Embassy of India, Beijing

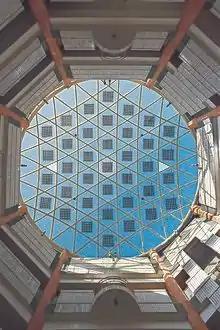
View of the atrium ceiling

The Indian mission originally occupied the Beijing Legation Quarter. The facility received damage during the Cultural Revolution. Around that period many diplomatic missions began moving to specified diplomatic enclaves. In 1969 the embassy moved to a location near Ritan Park in Chaoyang. The Ritan embassy, which the mission had moved into in 1969, was a wooden two-story structure. Ananth Krishnan of "The Hindu" said the old embassy was "old-fashioned and increasingly cramped". While the Ritan embassy operated, 29 diplomats, 28 Chinese employees, and 33 non-diplomat Indian employees worked in the embassy. The Indian government purchased a land site, which houses the current embassy, in 1989 for a 90-year lease for around $1 million USD.